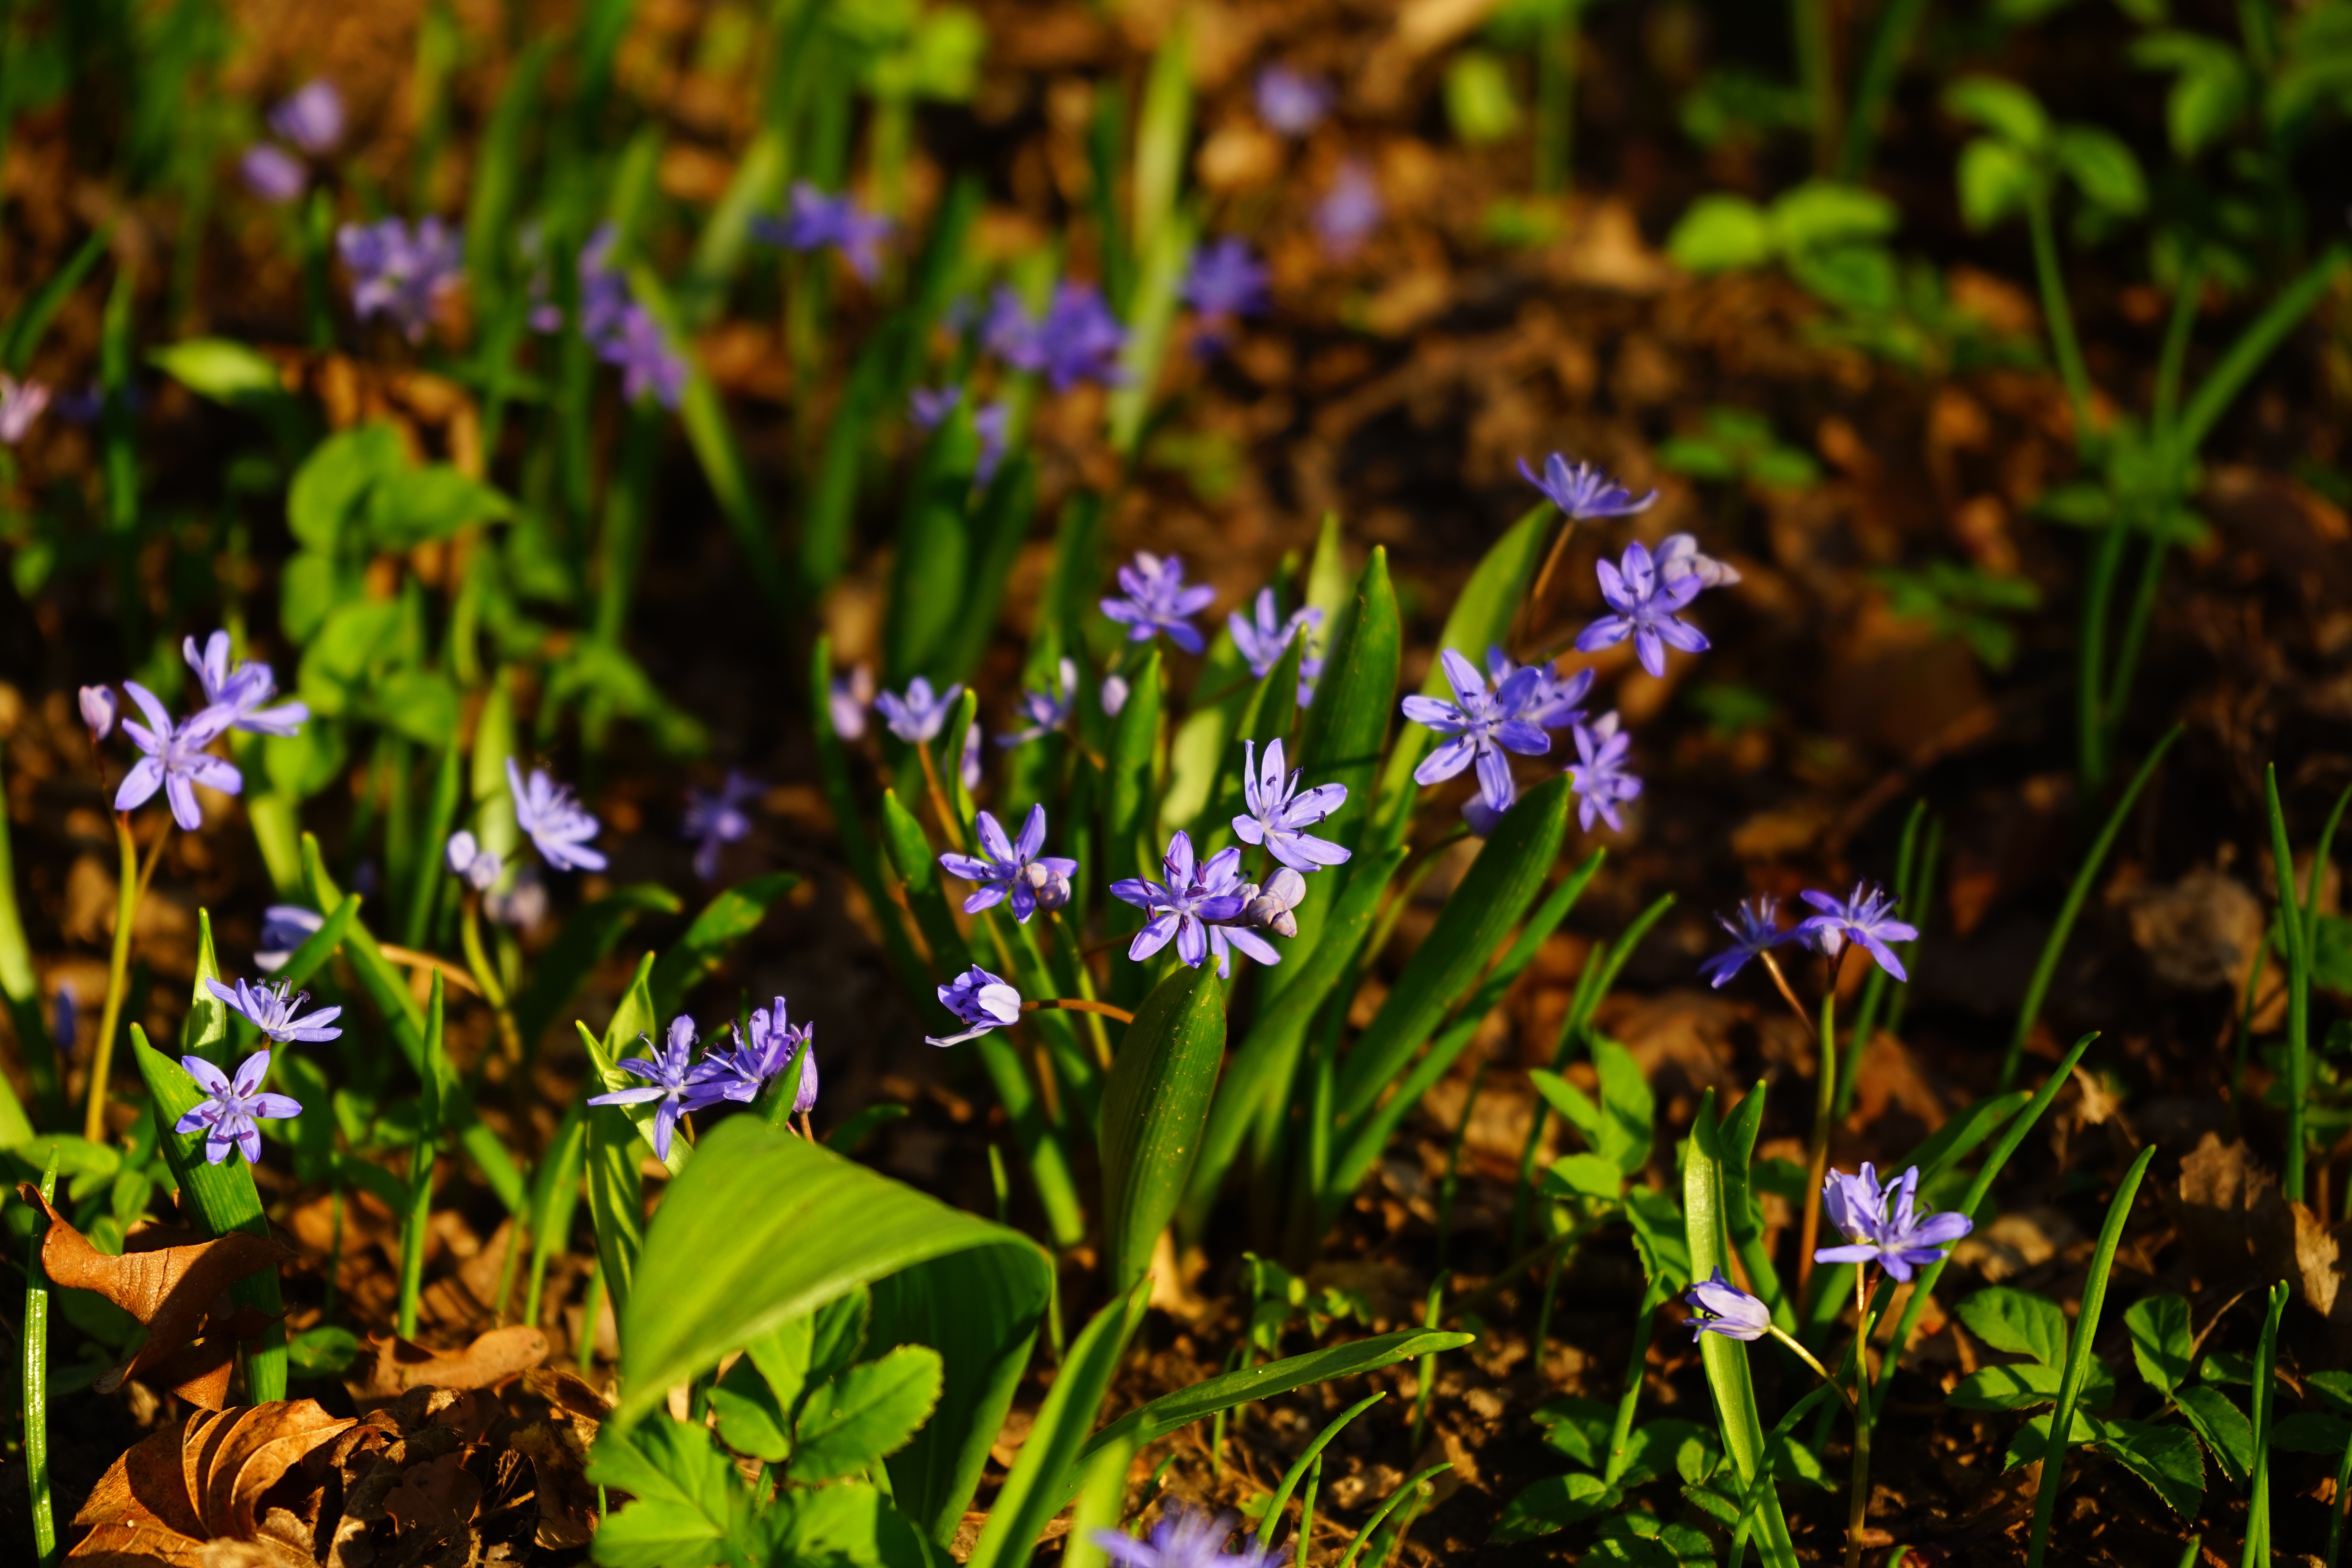
nature, grass, blossom, plant, field, meadow, prairie, flower, bloom, spring, botany, blue, garden, flora, wildflower, woodland, early bloomer, scilla, macro photography, harbinger of spring, flowering plant, asparagaceae, blue star, chionodoxa luciliae, asparagus plant, land plant, scilla bifolia, scilloideae, zweibl ttriger blue star, two sea onion